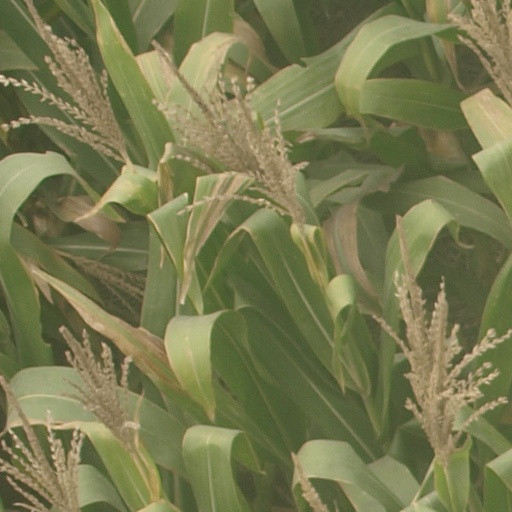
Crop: maize; corn